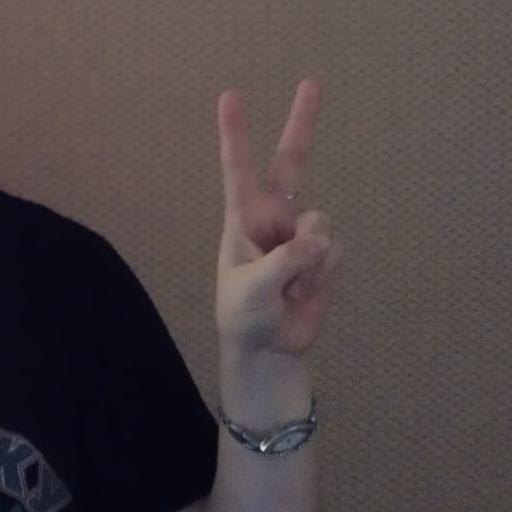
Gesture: peace